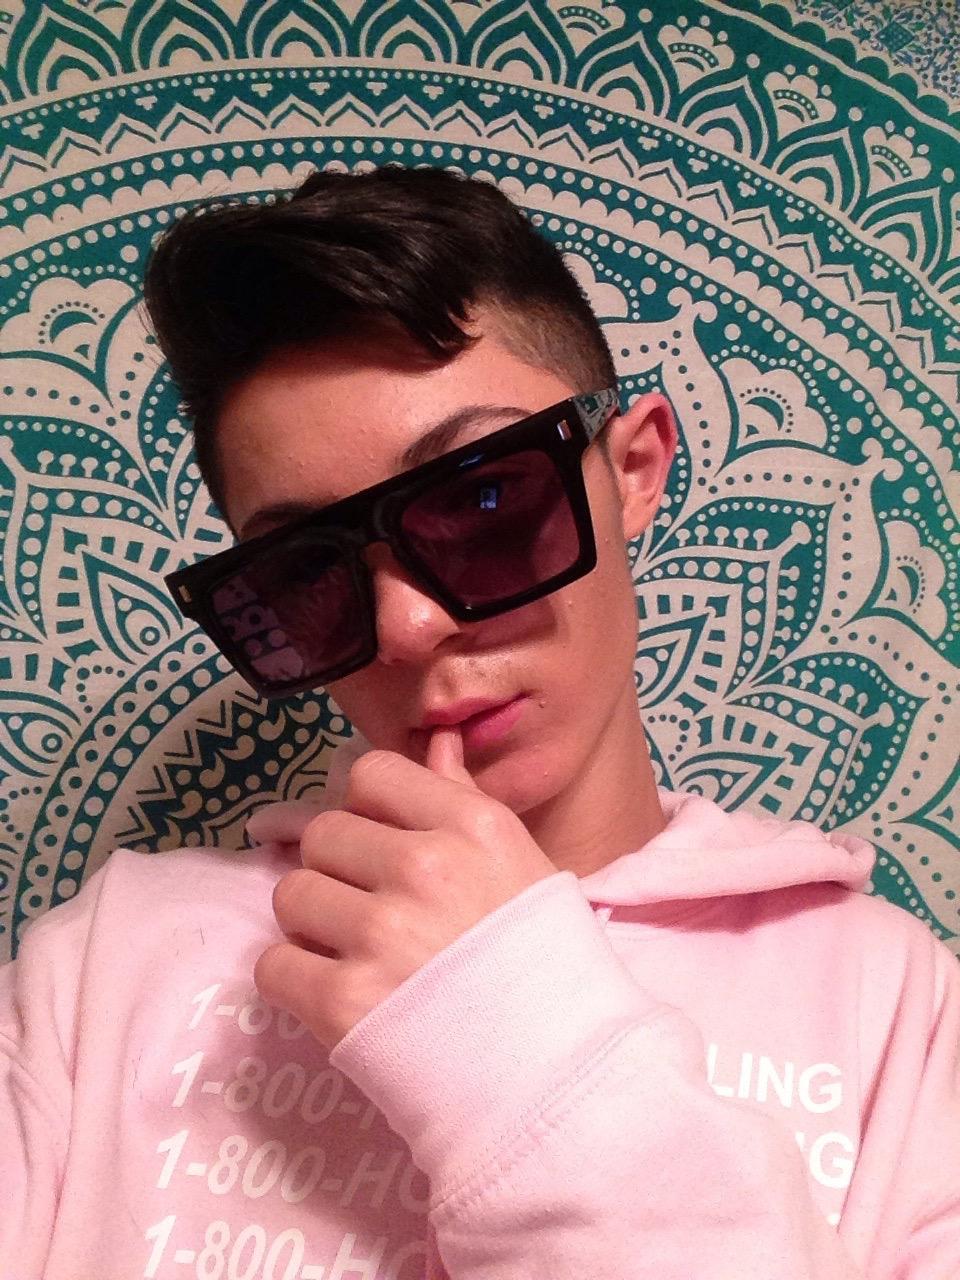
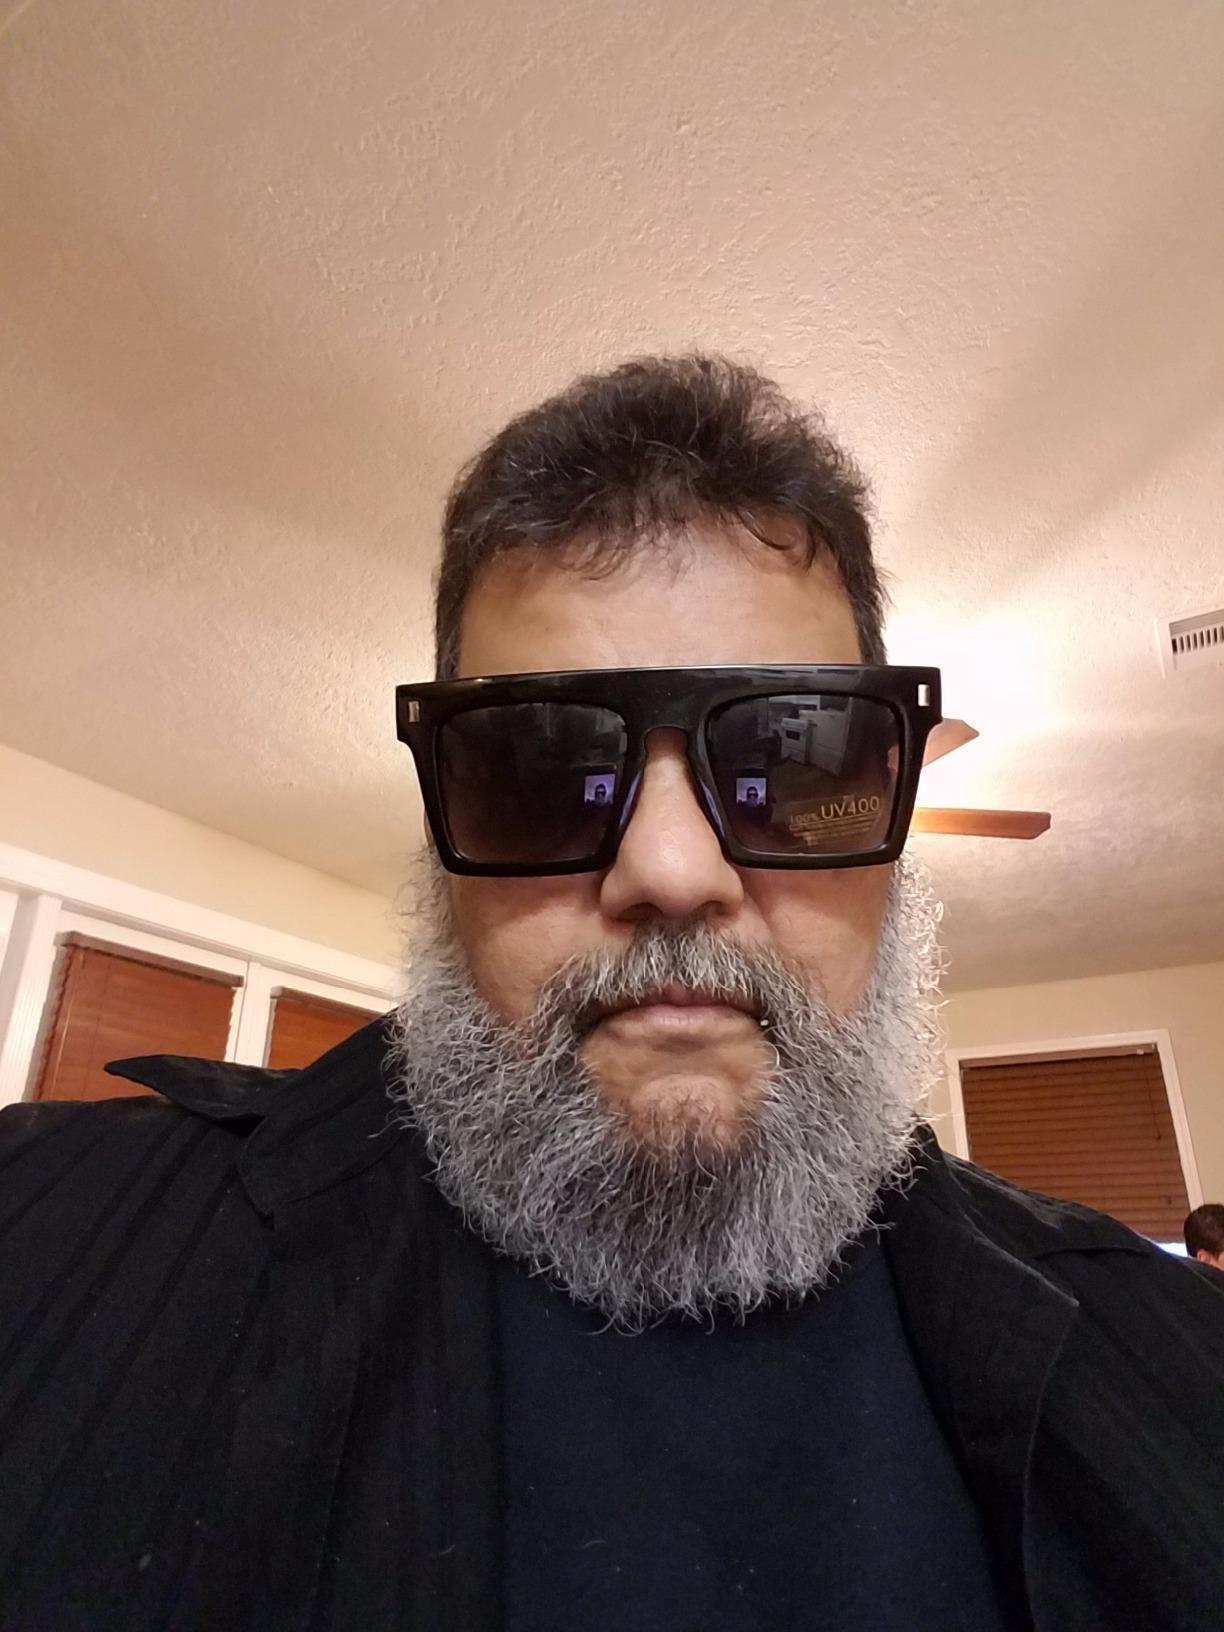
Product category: accessories_sunglasses
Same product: yes